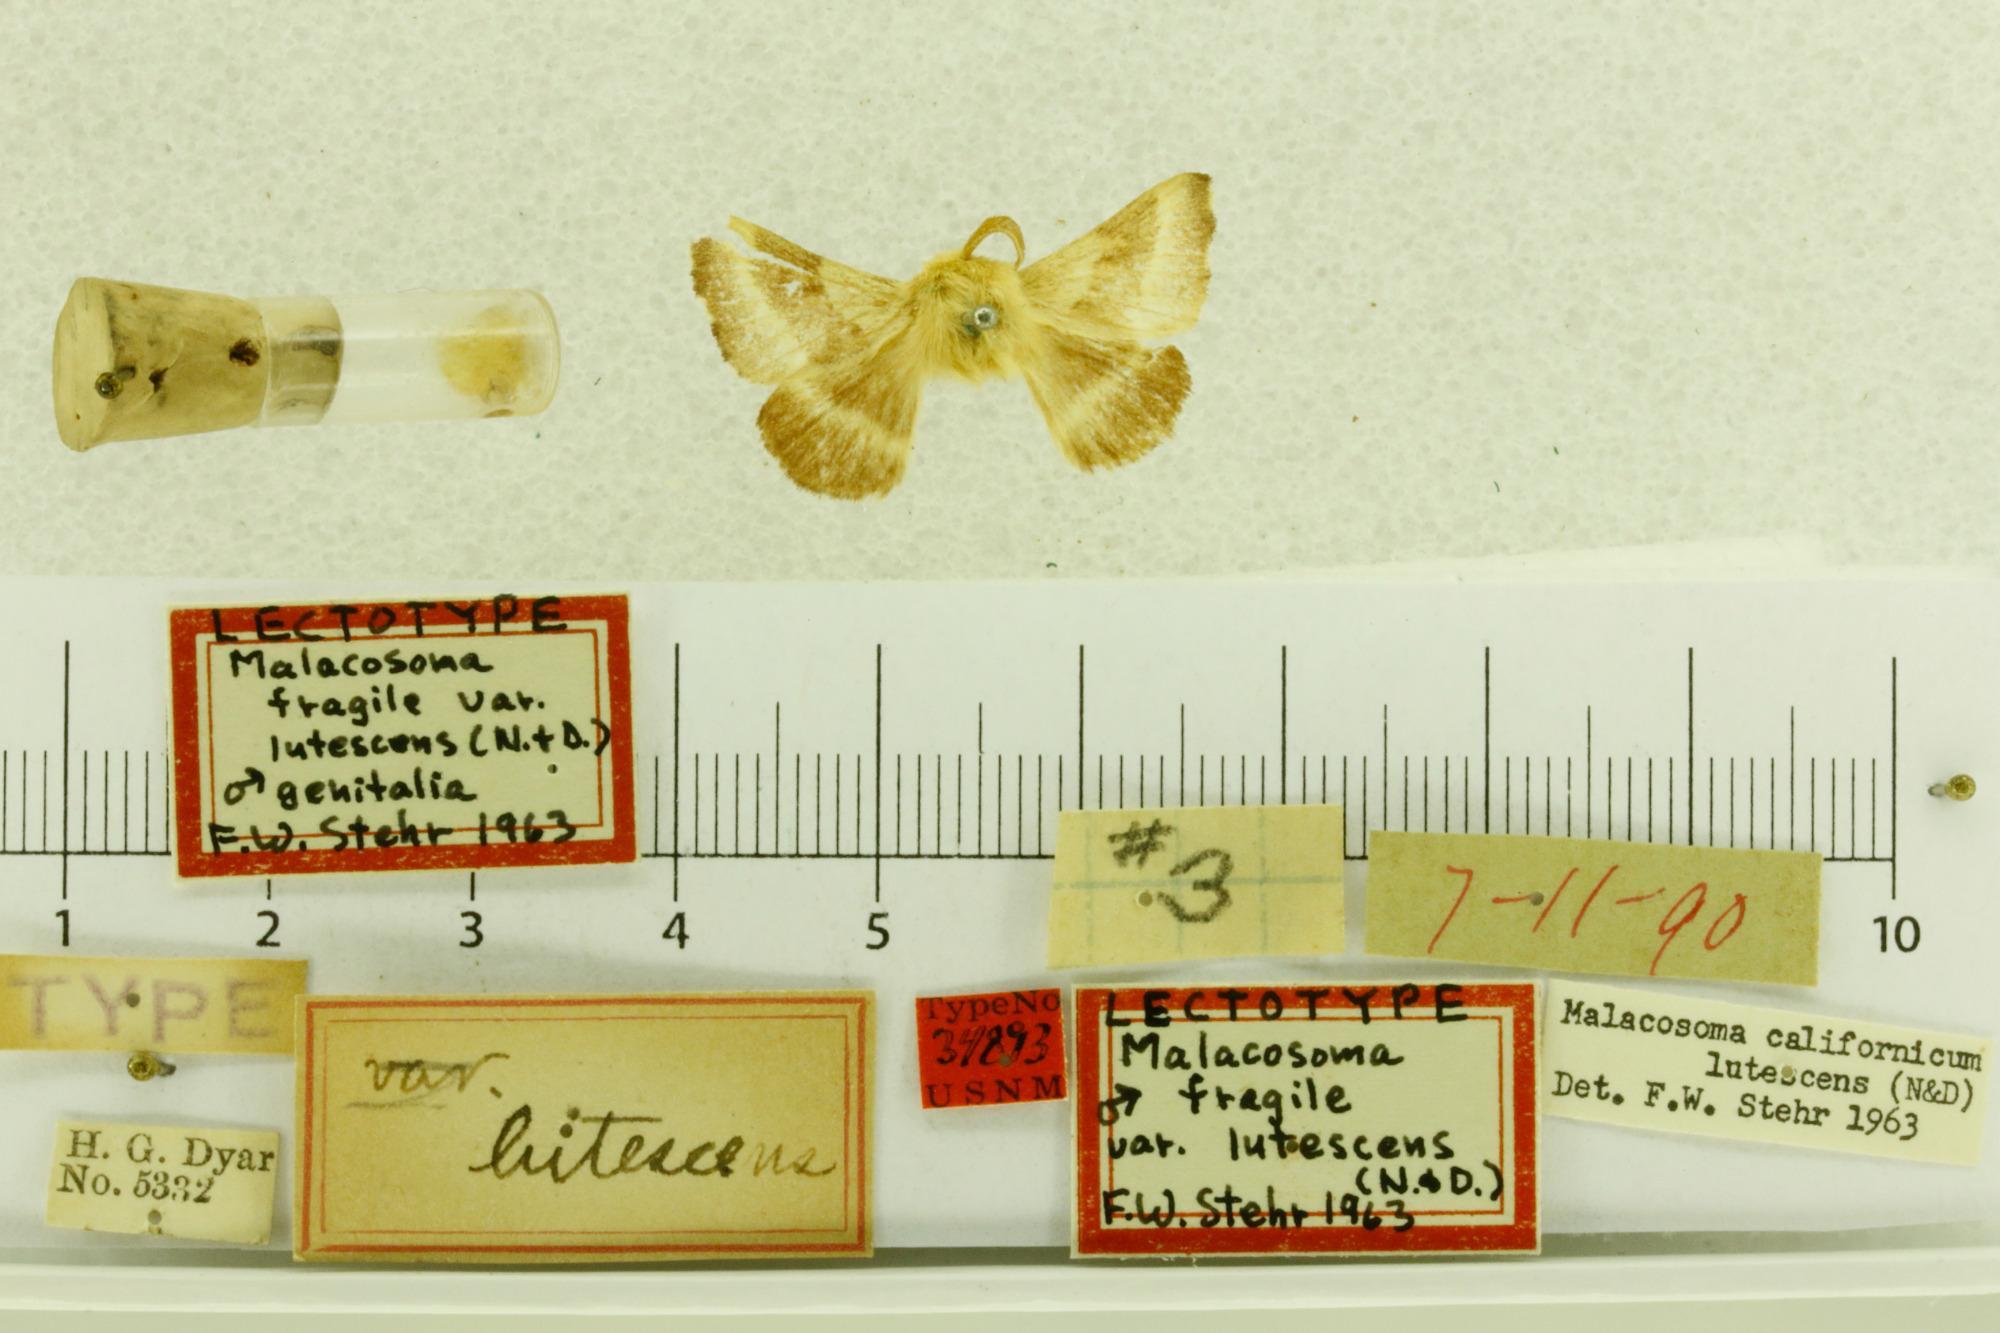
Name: Malacosoma fragile var. lutescens
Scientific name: Malacosoma fragile var. lutescens Neumoegen & Dyar, 1893
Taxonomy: Animalia, Arthropoda, Insecta, Lepidoptera, Lasiocampidae
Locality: [Not Stated], United States